Famiclone

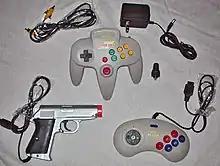
Power Player Super Joy III

The "Dendy" (Russian: Де́нди) was a hardware clone of the Nintendo Entertainment System (NES) popular in Russia and other former Soviet countries. Dendy is an NTSC console with forced PAL (SECAM on early models) mode, like Pegasus. Released in 1992 by the company, the Dendy was easily the most popular video game console of its time there, and enjoyed a degree of fame roughly equivalent to that experienced by the NES/Famicom in North America and Japan. Business was so successful that the company spawned its own TV show about Dendy on Russian TV, and created stores all across Moscow and St. Petersburg, promoting and selling the console and its cartridges. Also, a cartoon about the "Dendy Elephant", the character on the console's logo, was filmed but not finished.